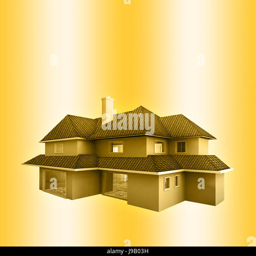
industry , isolated against the golden colored background .